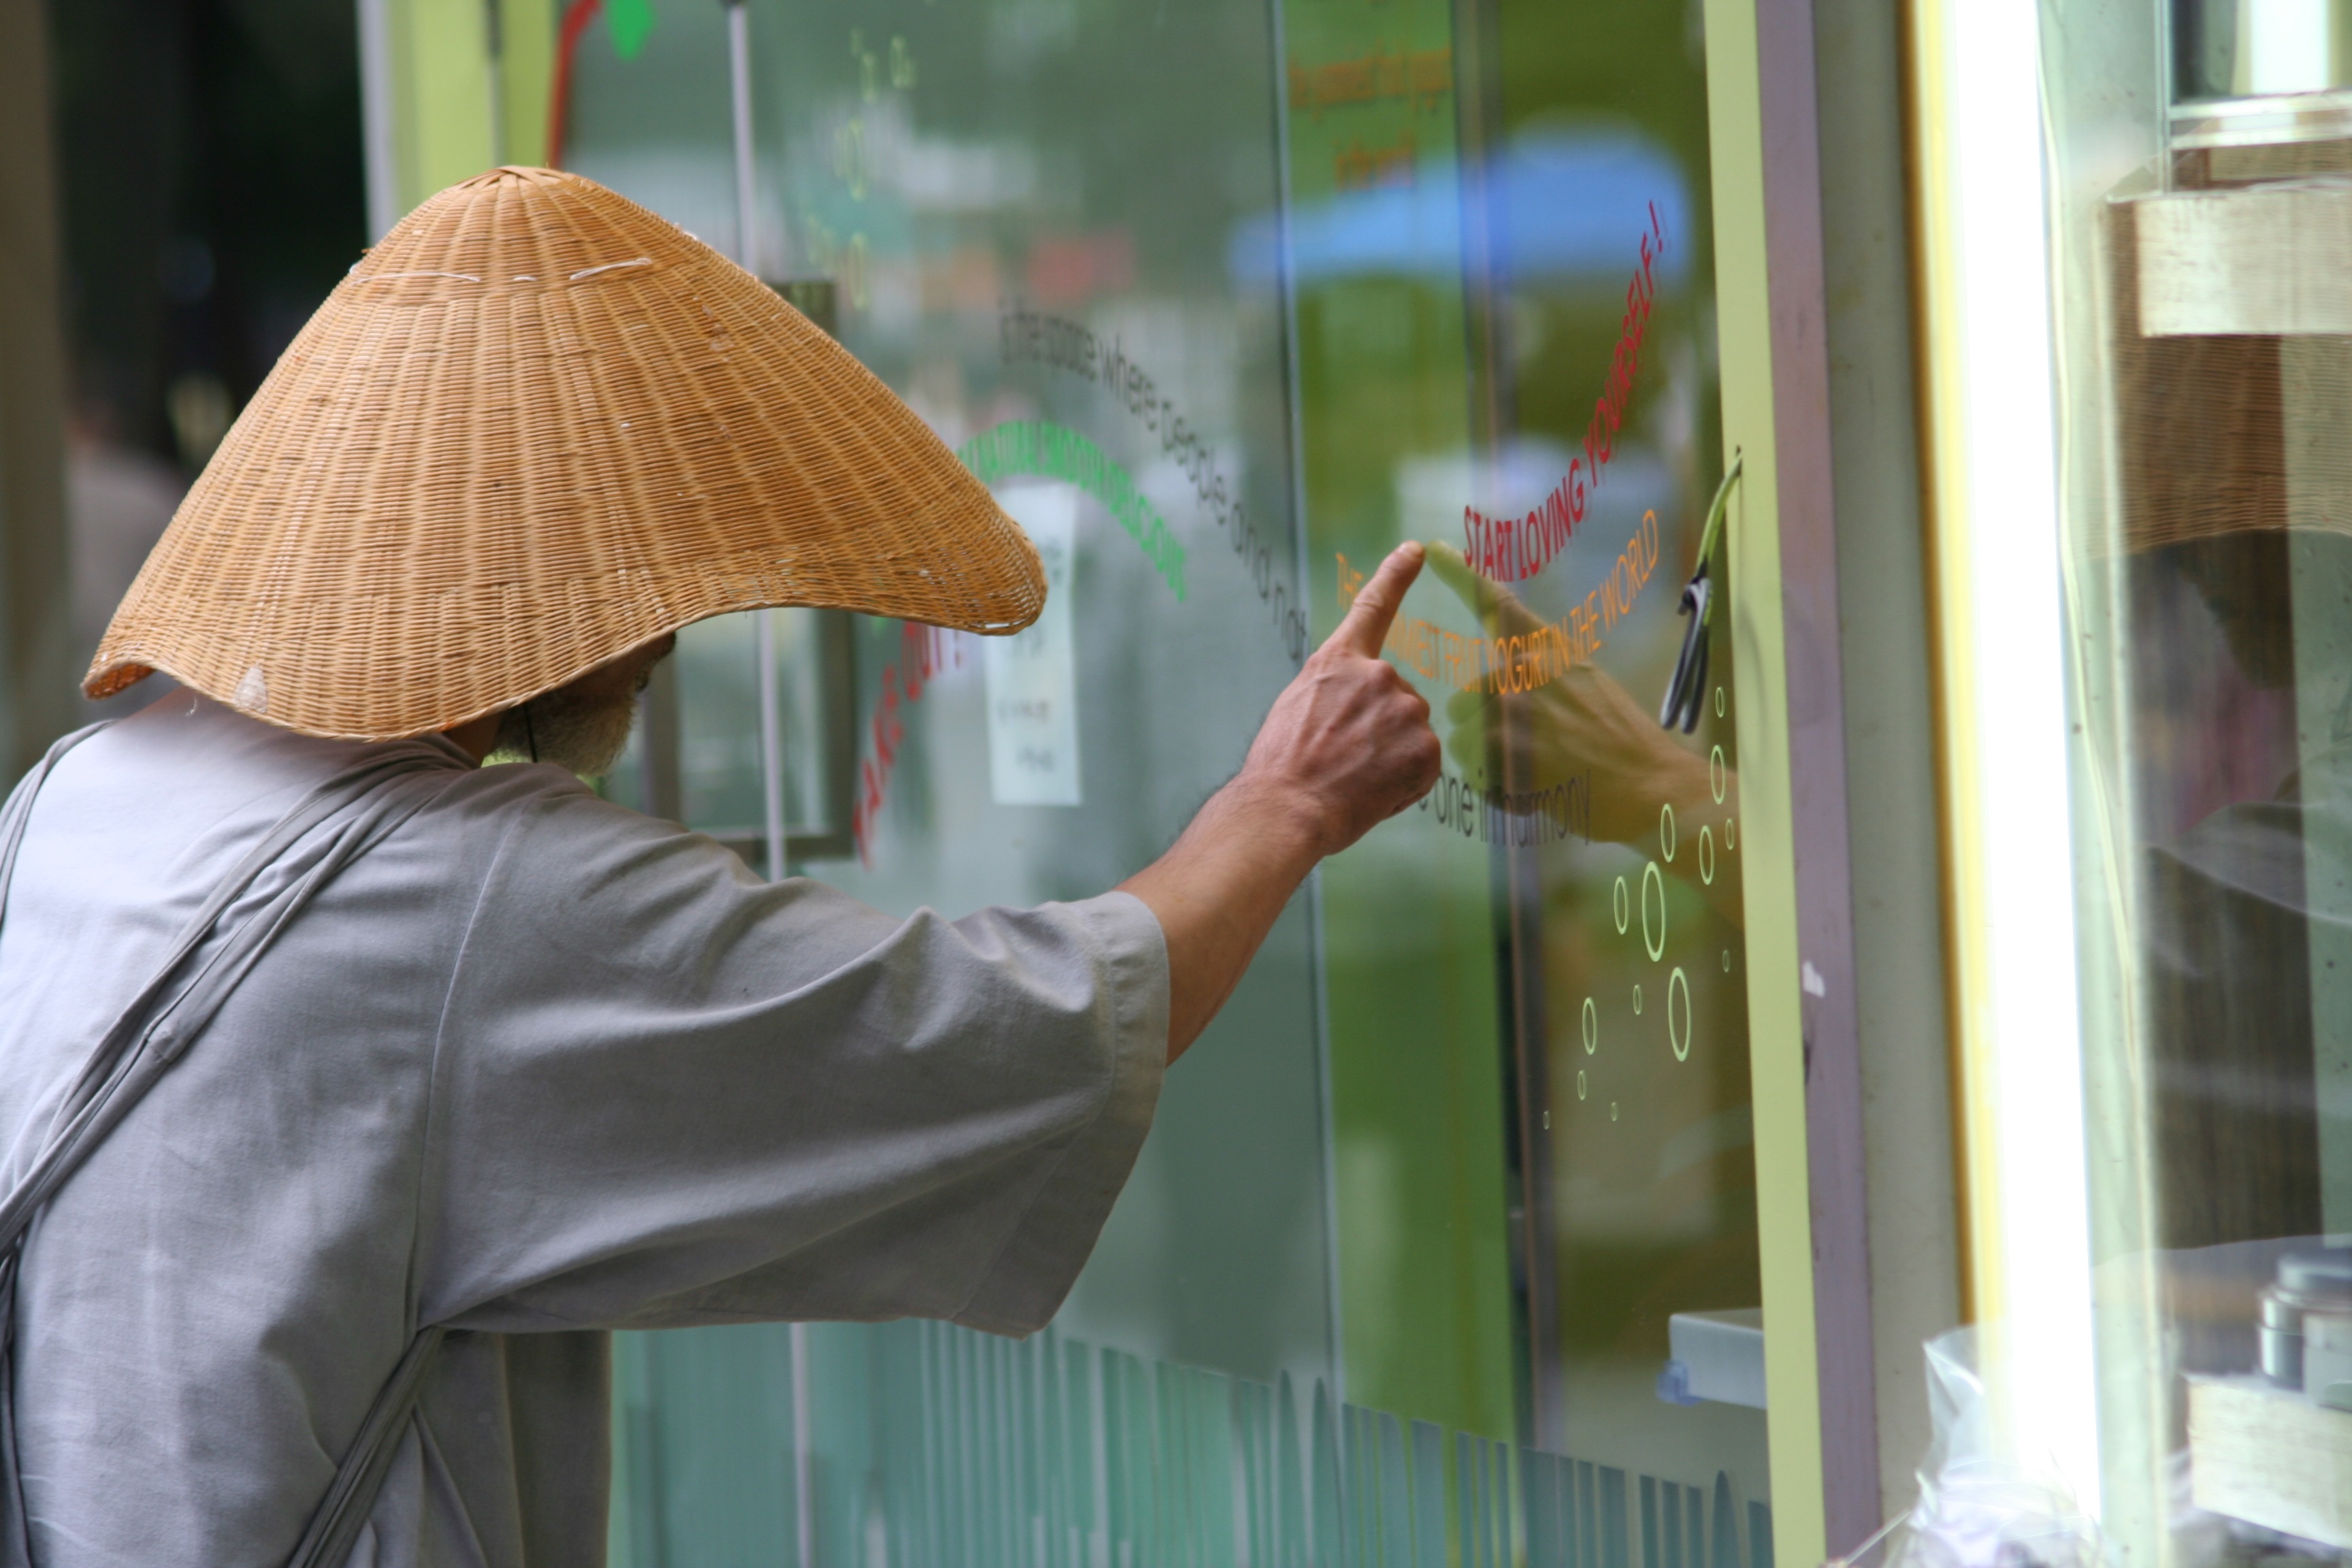
man, flower, window, color, hat, interior design, product, art, korea, seoul, strawhat, window covering